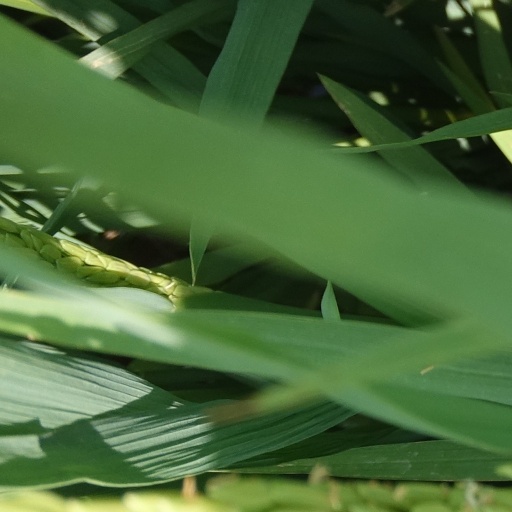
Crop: rice